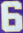
Number: 6